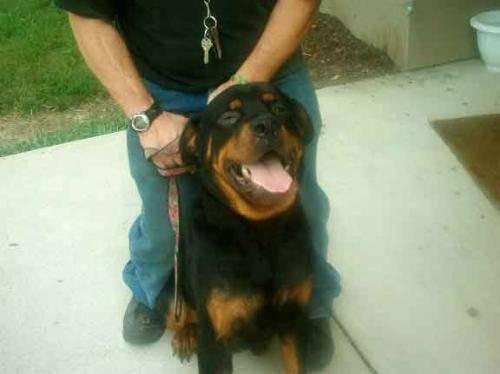
dog